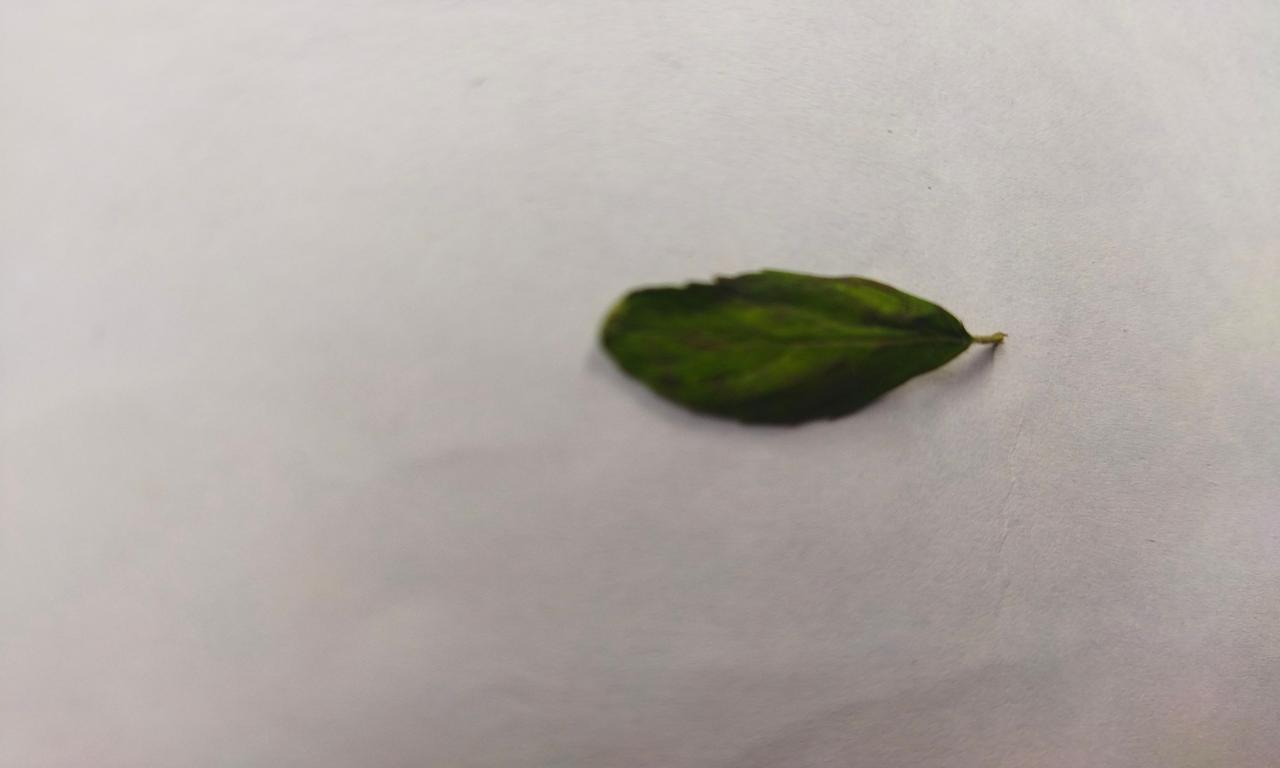
Label: Spoiled